Eighth Dynasty of Egypt

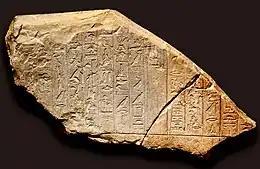
Fragments of two Coptos Decrees dating to the reign of Neferkauhor, end of the Eighth Dynasty.

The Eighth Dynasty has traditionally been classified as the first dynasty of the First Intermediate Period owing to the ephemeral nature of its kings' reigns as well as the sparsity of contemporary evidence, hinting at a decline of the state into chaos. Recent re-appraisal of the archaeological evidence has shown a strong continuity between the Sixth and Eighth Dynasties, so that Egyptologist Hratch Papazian has proposed that the Eighth Dynasty rather than the Sixth should be seen as the last of the Old Kingdom period.